Reactive centrifugal force

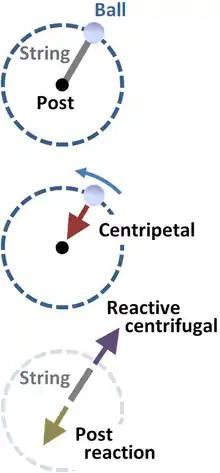
A ball in circular motion held by a string tied to a fixed post.

The figure at right shows a ball in uniform circular motion held to its path by a string tied to an immovable post. In this system a centripetal force upon the ball provided by the string maintains the circular motion, and the reaction to it, which some refer to as the "reactive centrifugal force", acts upon the string and the post.